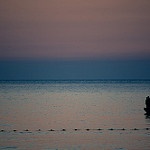
Label: sea